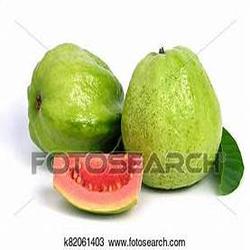
Label: Guava